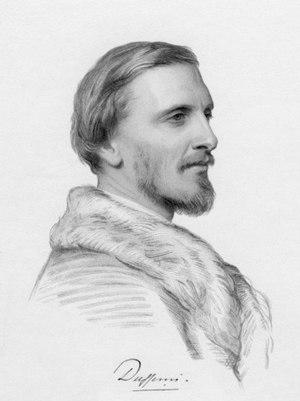
Le poste de gouverneur général du Bengale est créé en 1774. En 1833, il devient le gouverneur général des Indes puis reçoit, en 1858, le titre de vice-roi des Indes. À l'indépendance du Raj britannique en 1947, il devient gouverneur général du dominion de l'Inde jusqu'à ce que le pays devienne une république en 1950.